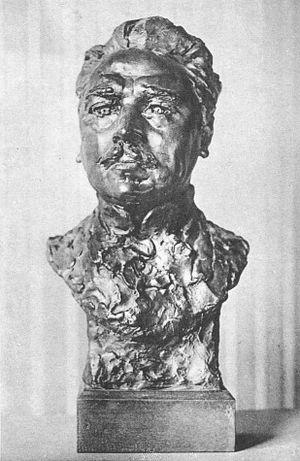
Henry-François Becque est un dramaturge français né à Paris le 18 avril 1837 et mort à Neuilly-sur-Seine le 12 mai 1899.